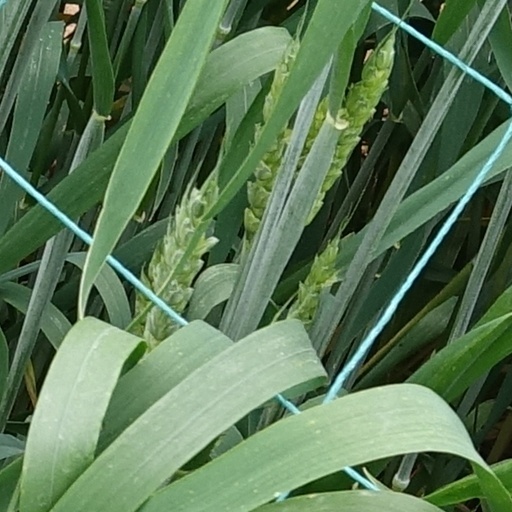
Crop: wheat